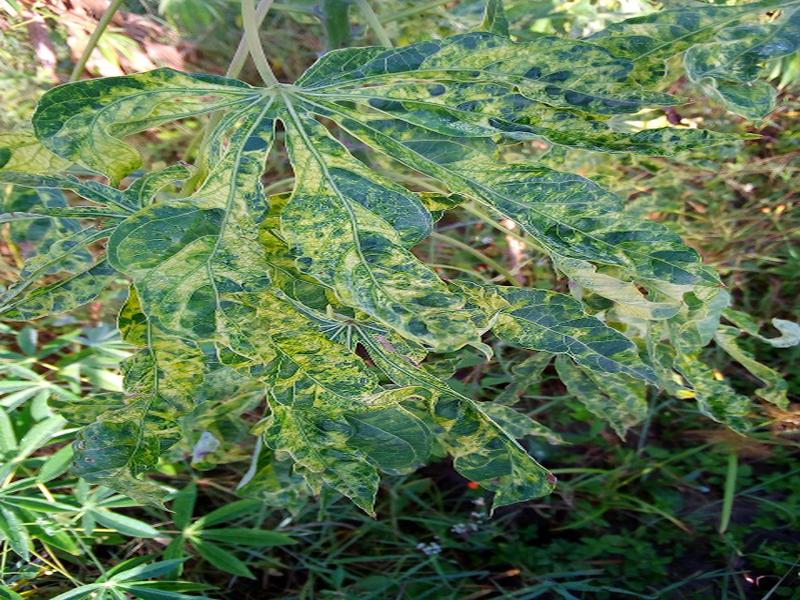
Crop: cassava
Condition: mosaic_disease